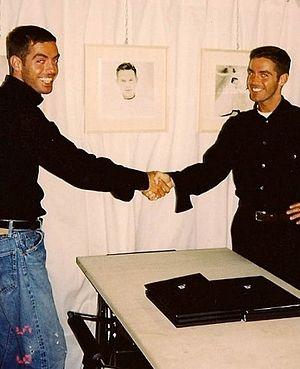
Dean et Dan Caten, de leur vrai nom Catenacci, sont des frères jumeaux originaires de Toronto, au Canada, créateurs et directeurs artistiques de la maison de couture Dsquared².